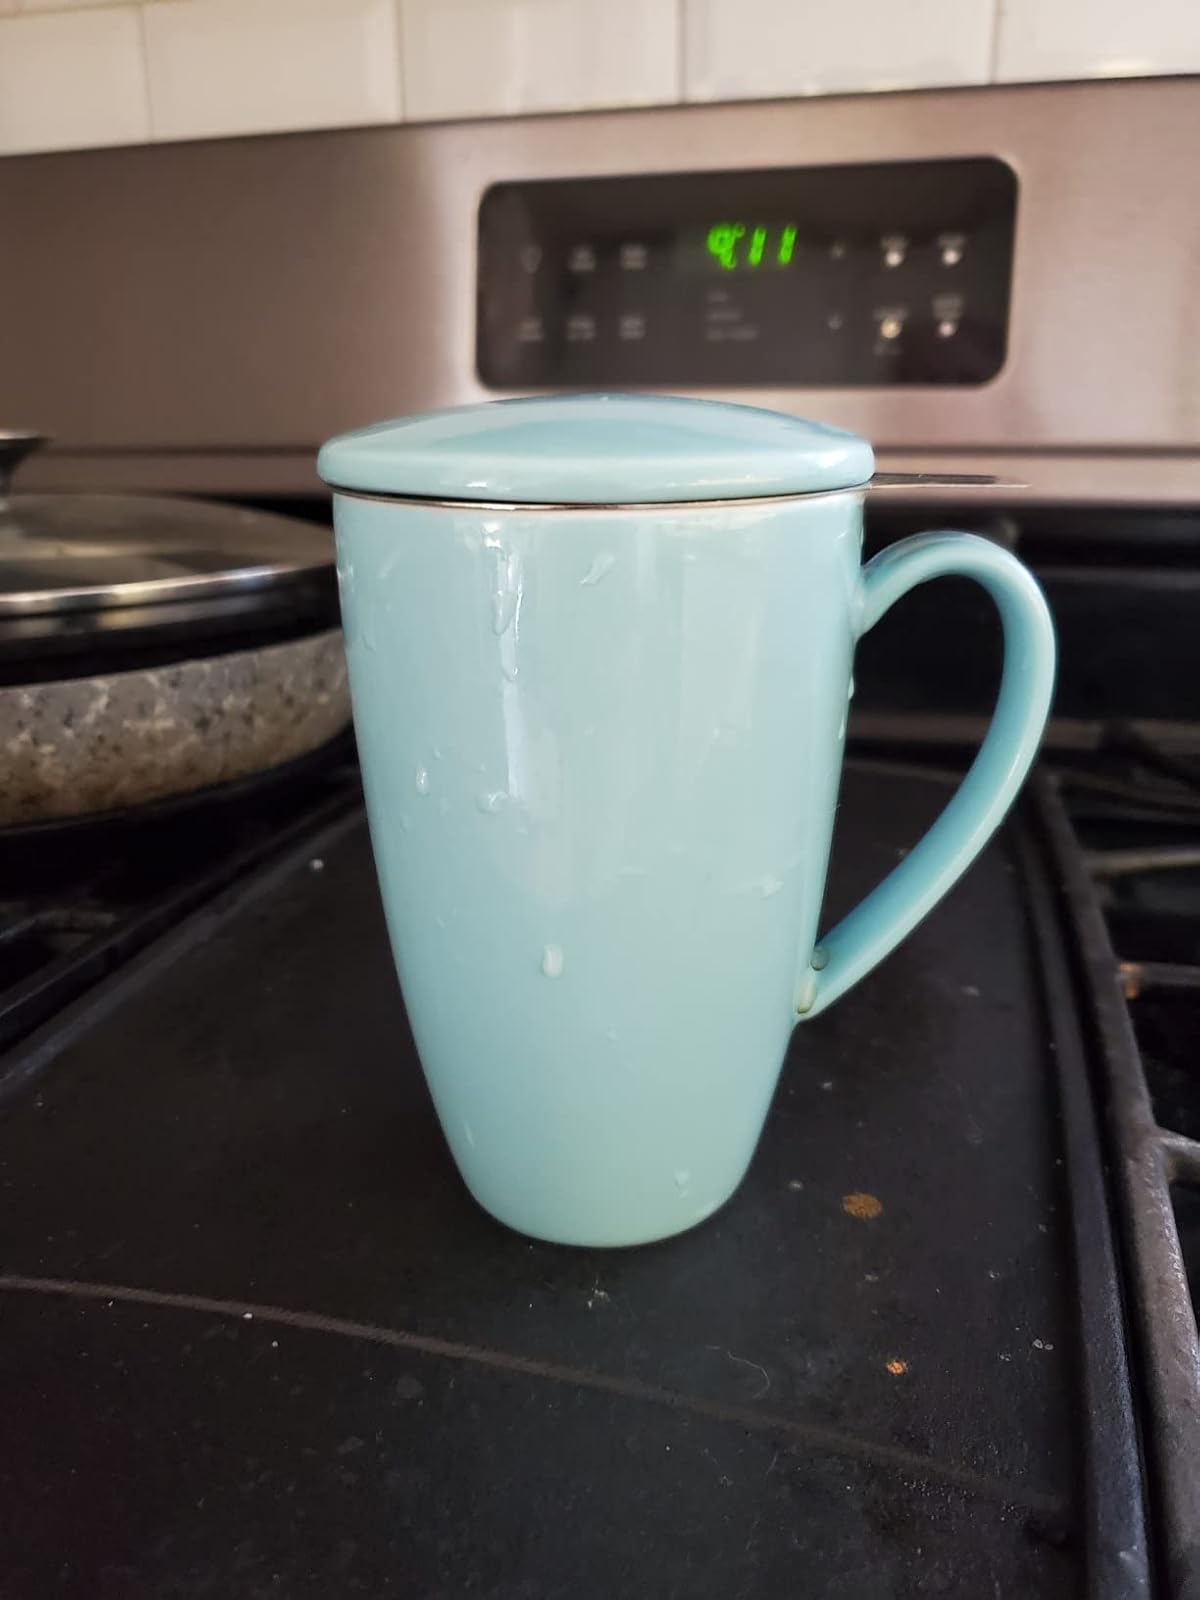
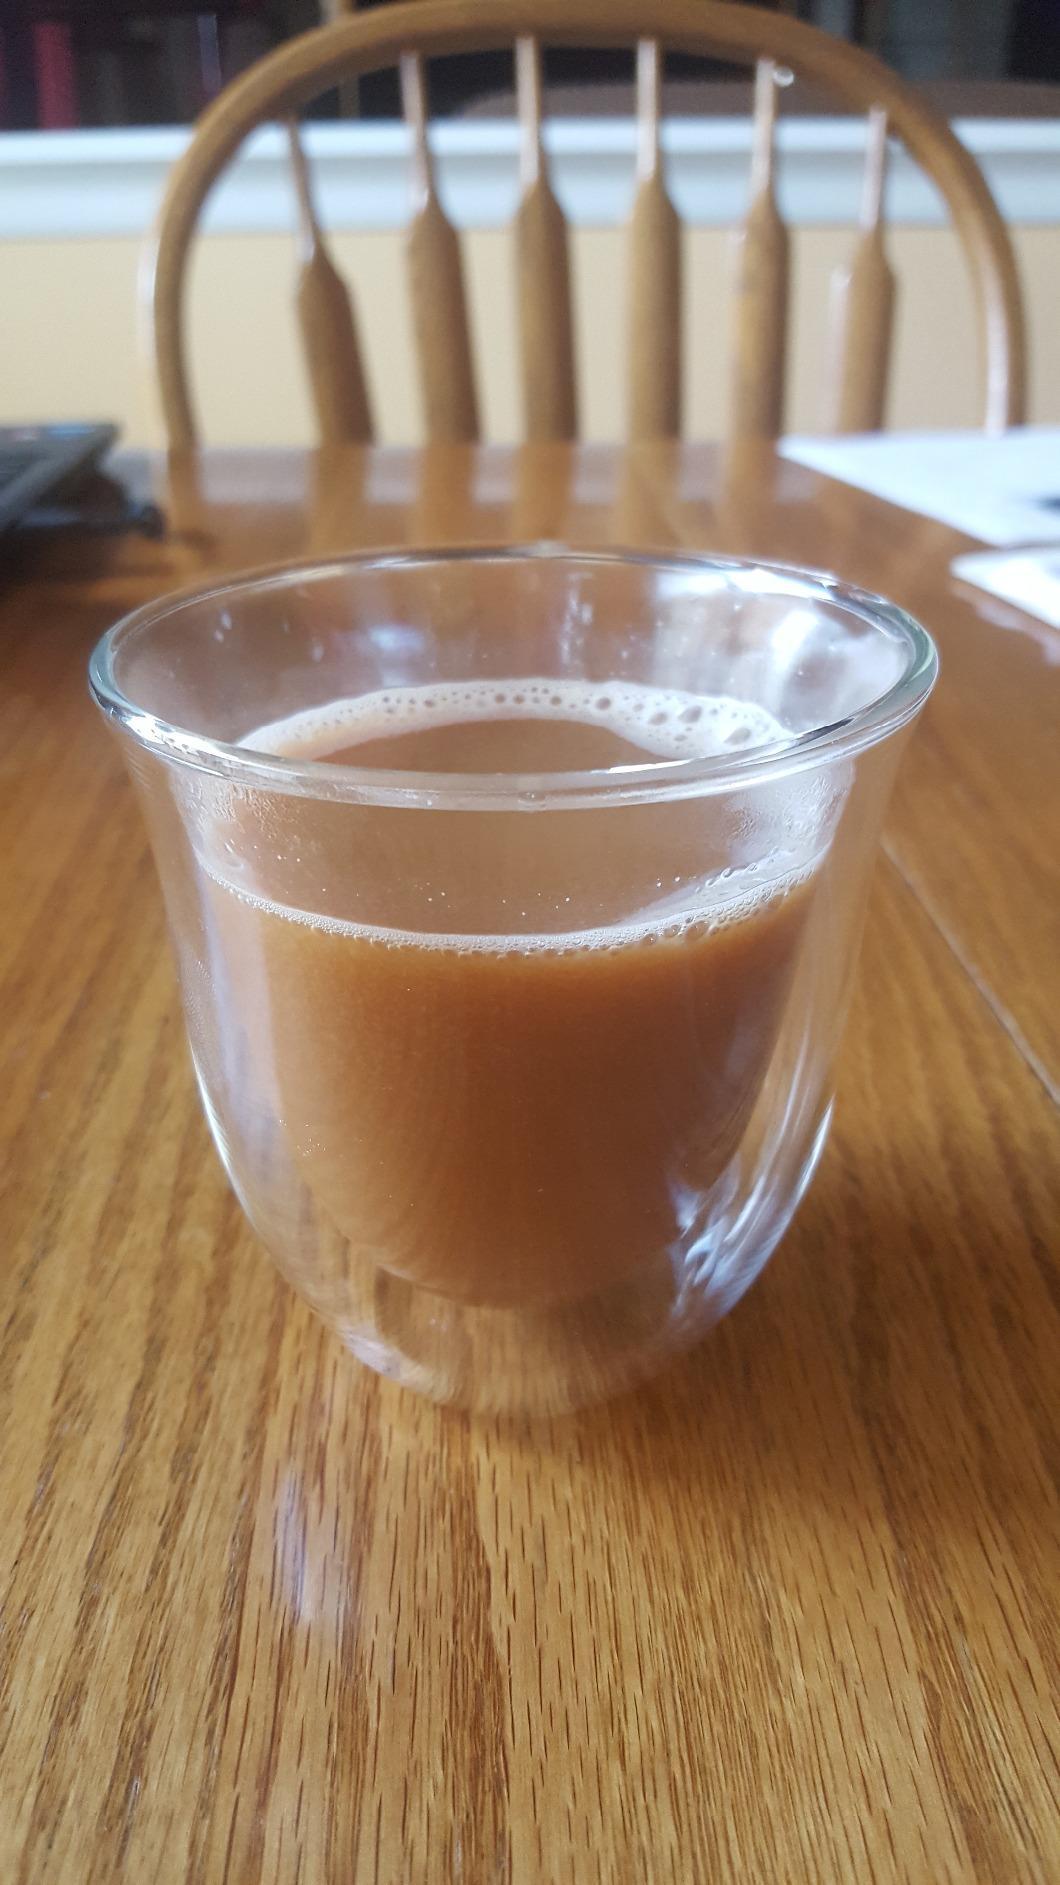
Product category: items_mug
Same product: no